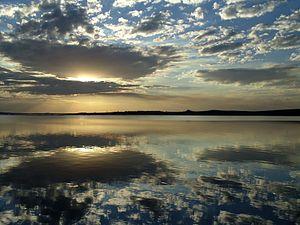
Le Rio Paranapanema est un des cours d'eau les plus importants de l'État de São Paulo au Brésil. C'est un affluent du Rio Paraná qui joue le rôle de frontière naturelle entre les États de São Paulo et du Paraná.